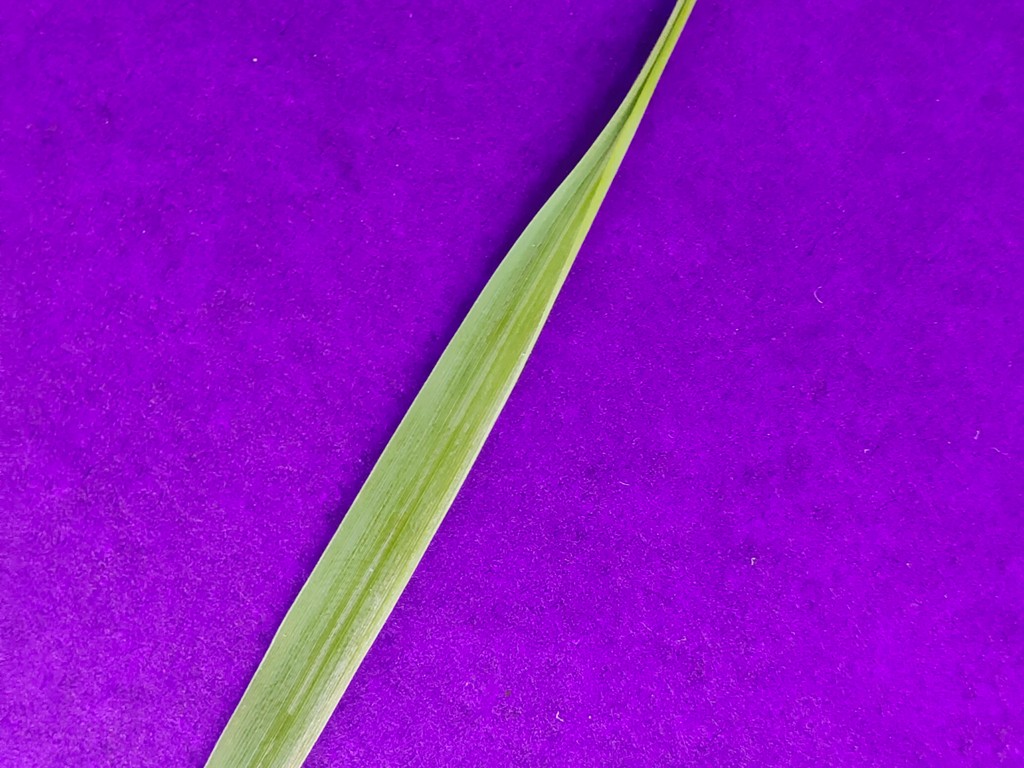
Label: Healthy